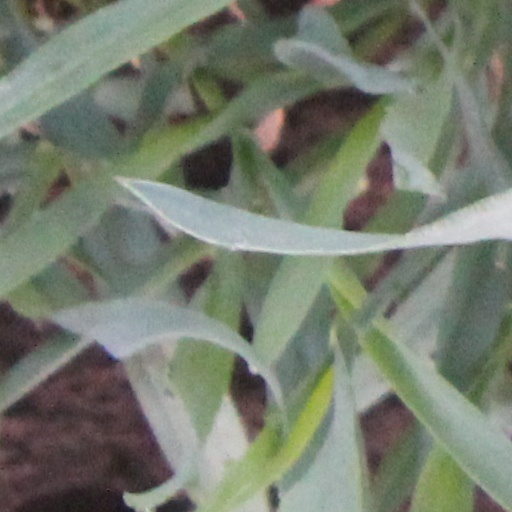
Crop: wheat